Fellowship of the Bellows

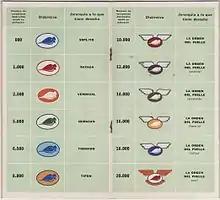
Badges of the Fellowship of the Bellows

Badges of the Fellowship of the Bellows ("La Fraternidad del Fuelle") from publicity booklet in Spanish.